Tanya Tucker

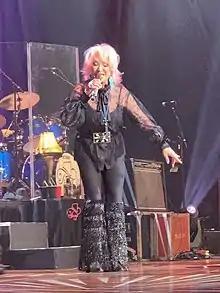
Tucker performing at the Ryman Auditorium in 2020.

In 2002, Tucker founded Tuckertime Records, allowing her to retain control of the recording process and release the singles she wished to release. The same year, she issued "Tanya", her first album in five years, which was distributed through Capitol Records.